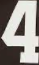
Number: 4